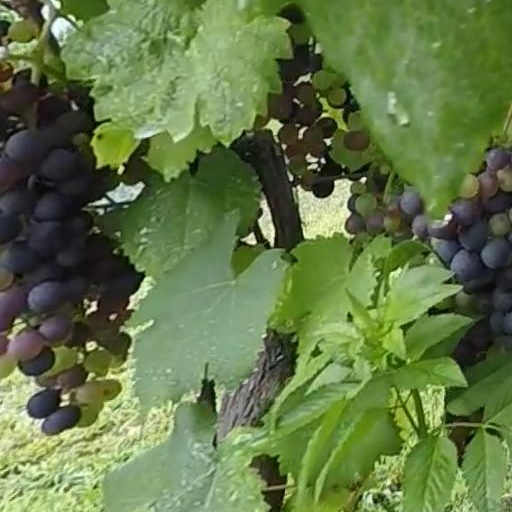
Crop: grape